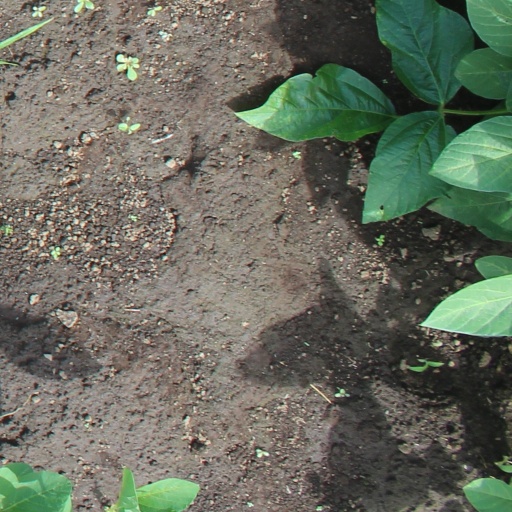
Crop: soybean